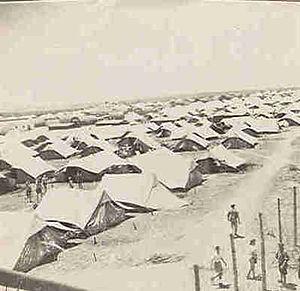
De 1946 à 1949, les camps d'internement à Chypre ont été des camps gérés par le gouvernement britannique qui dirigeait la Colonie britannique de Chypre. Les Britanniques y internaient des Juifs immigrés en Palestine mandataire.